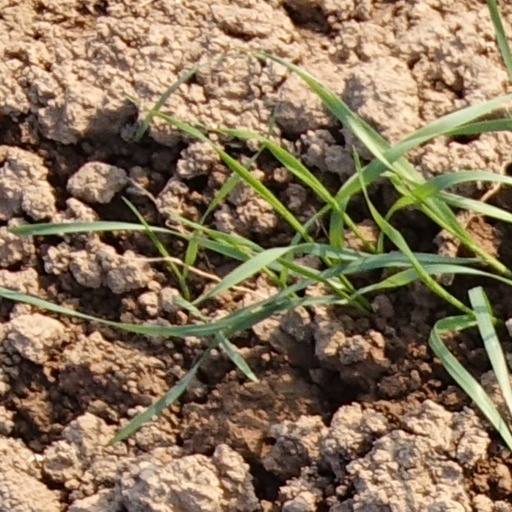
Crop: wheat